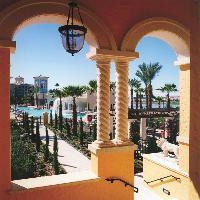
Weather: sun or clear